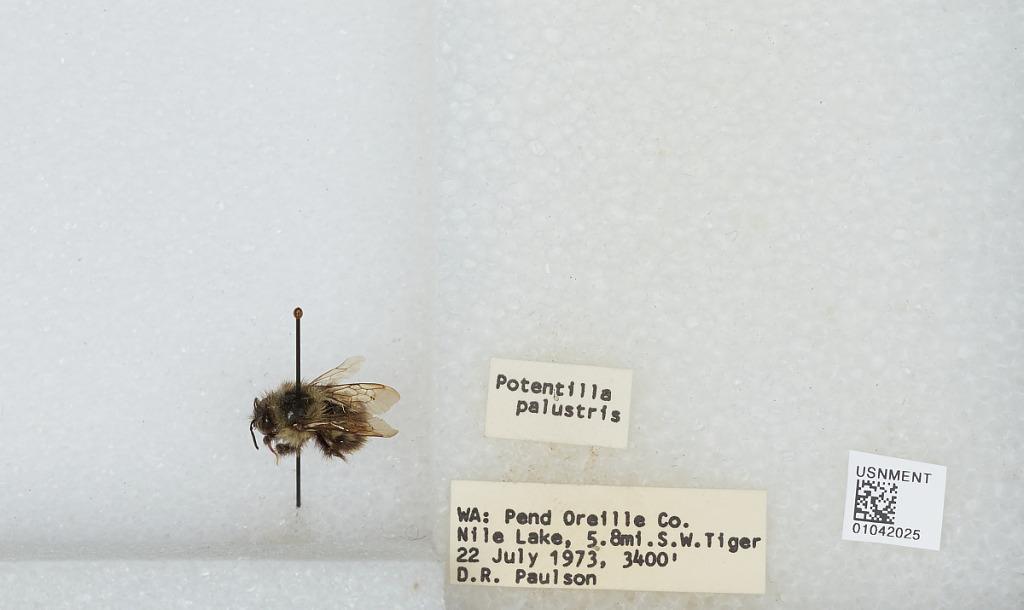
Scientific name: Bombus sp.
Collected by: D. Paulson
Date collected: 1973-7-22
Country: United States
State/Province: Washington
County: Pend Oreille
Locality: Nile Lake, 5.8 miles Southwest of Tiger
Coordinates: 48.6581, -117.472